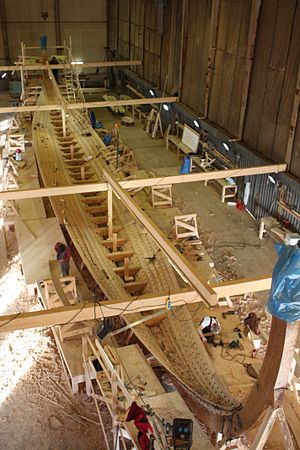
Draken Harald Hårfagre / Fremstilling
Skibet under byggeriet.
Draken Harald Hårfagre er et stort vikingeskib, der blev bygget i Haugesund i Norge i 2012. Draken Harald Hårfagre er et krigsskib, der kombinerer langskibets sødygtighed på åbent hav med brugen af årer